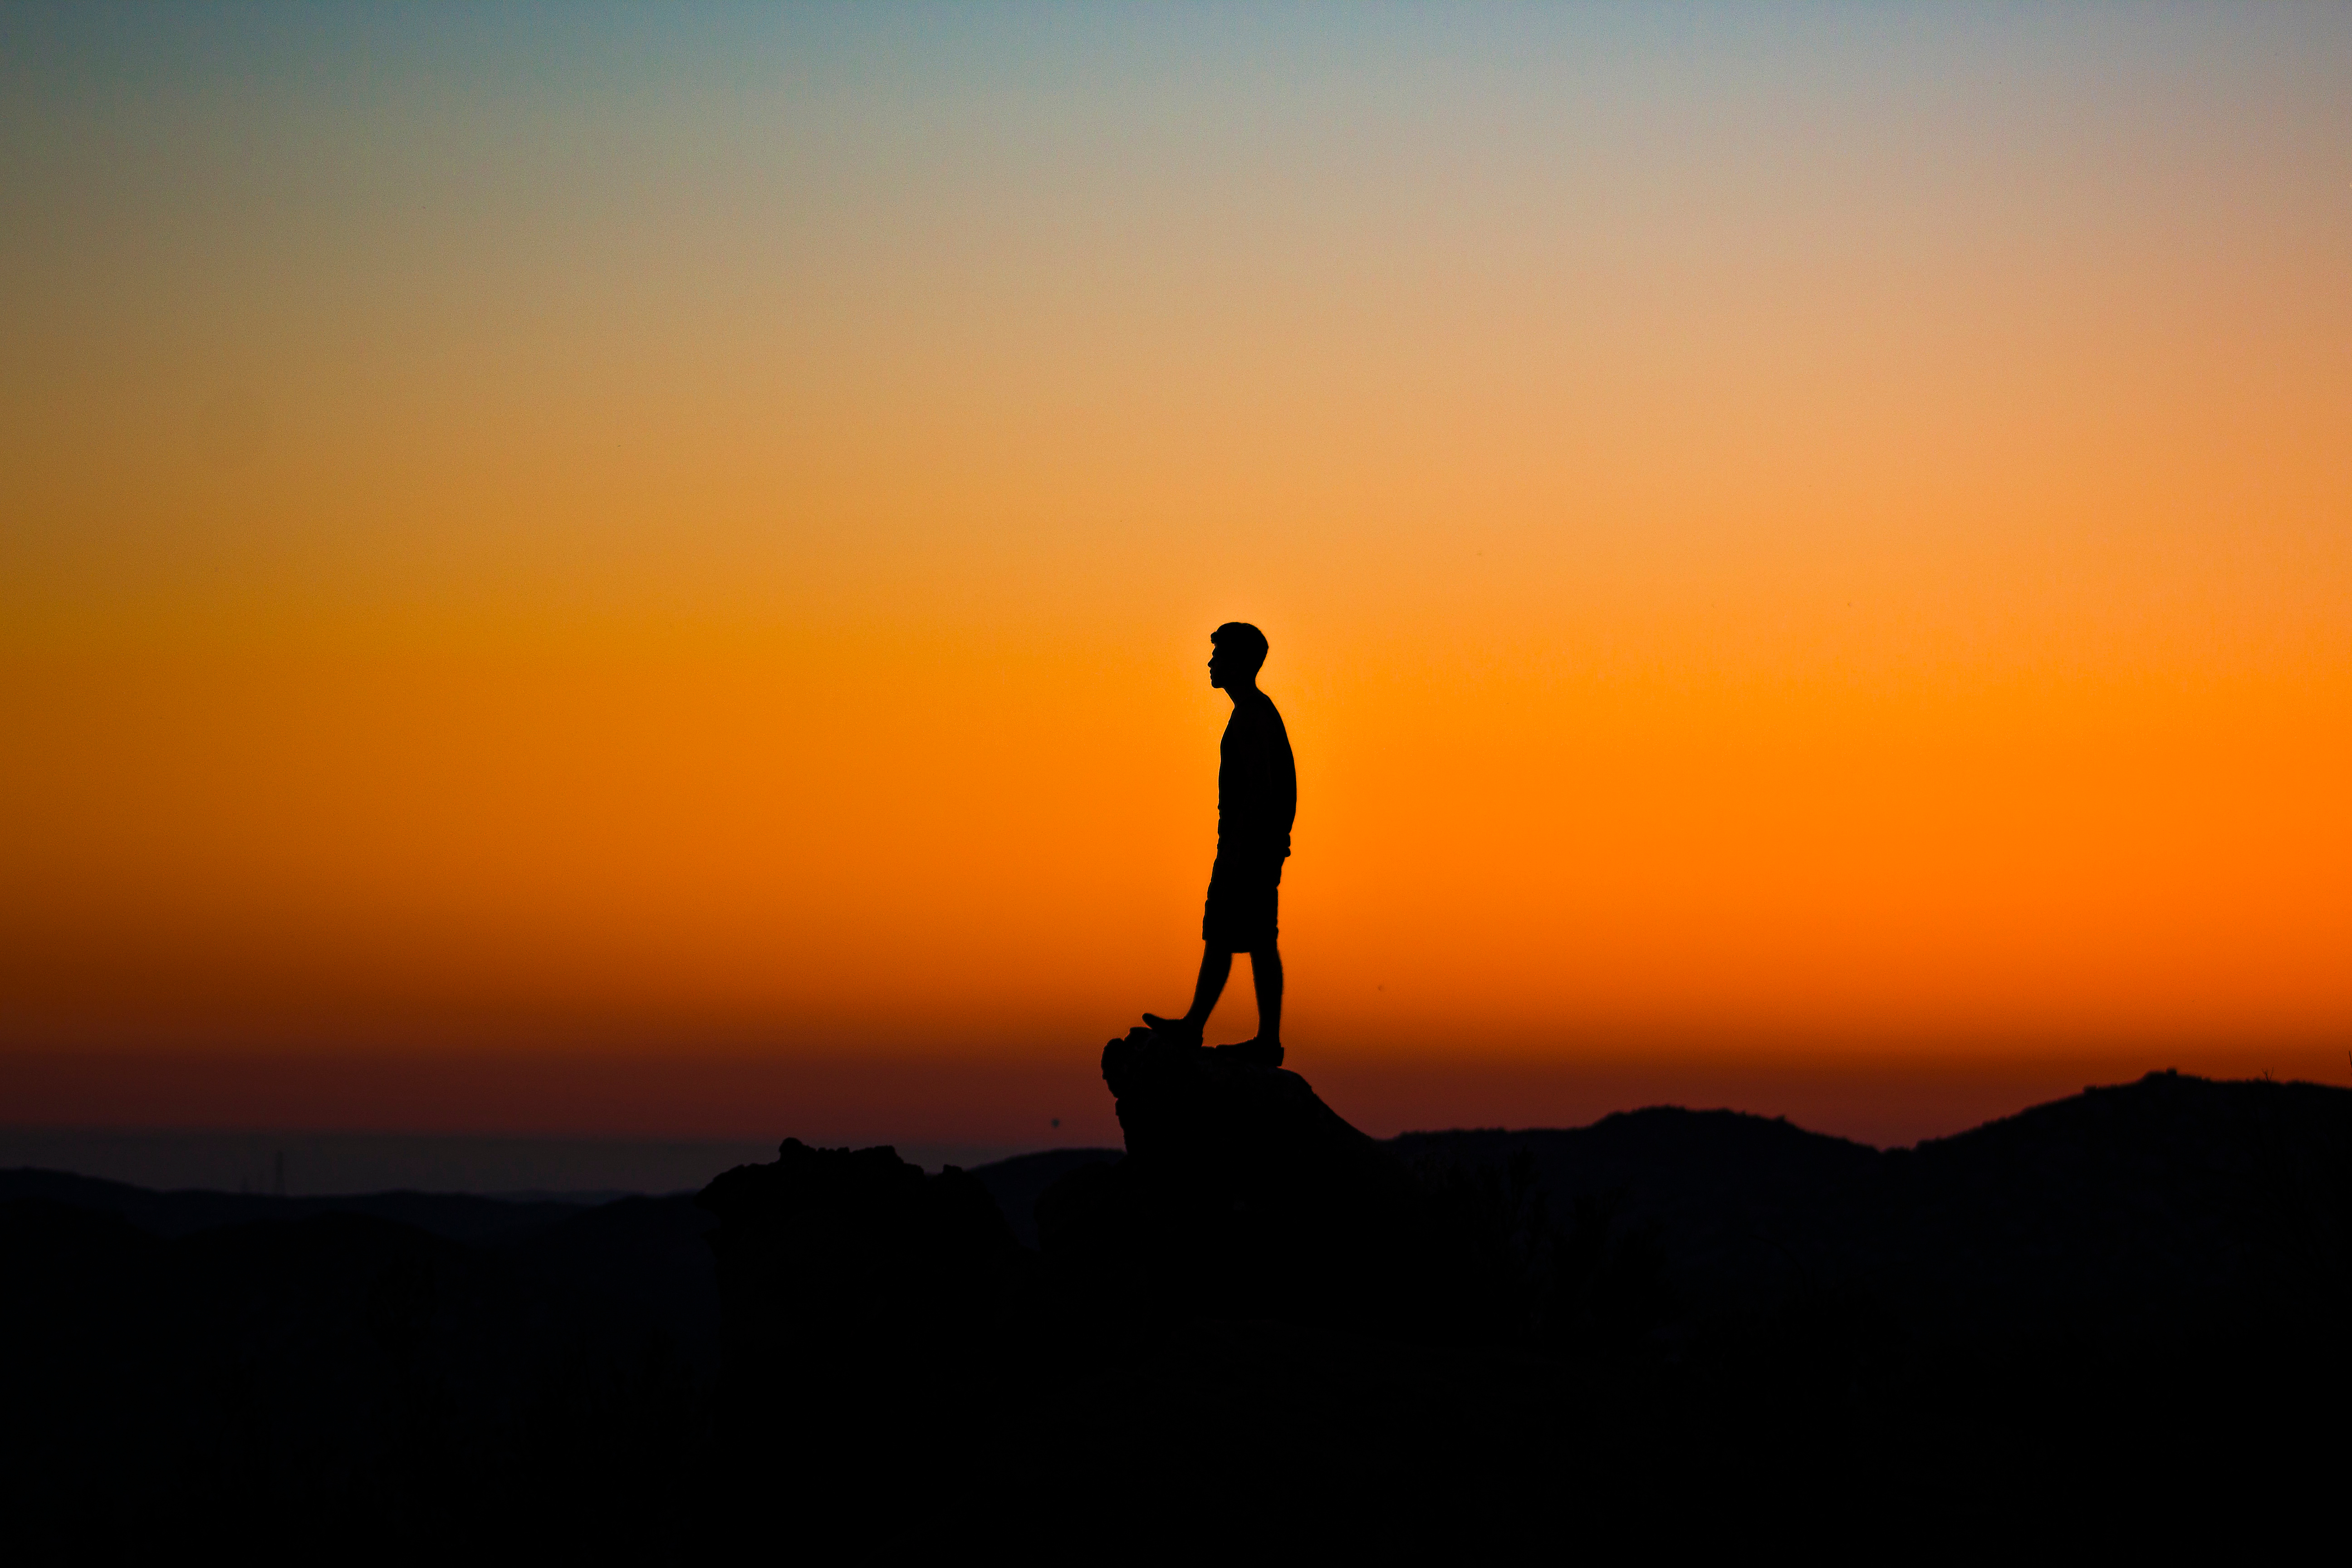
man, horizon, silhouette, sky, sunrise, sunset, sunlight, morning, dawn, dusk, evening, orange, afterglow